Amawari

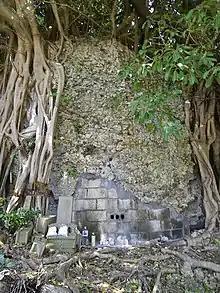
Tomb of Amawari, the 10th lord (Aji) of Katsuren Castle

Amawari was born to a peasant family in Yara, in Chatan Magiri (now Kadena). Overthrowing the Katsuren Aji, Amawari seized his domain. Taking advantage of opportunities for maritime trade, he gained a degree of wealth and power, and married Momoto-fumiagari, daughter of King Shō Taikyū, further solidifying his power.